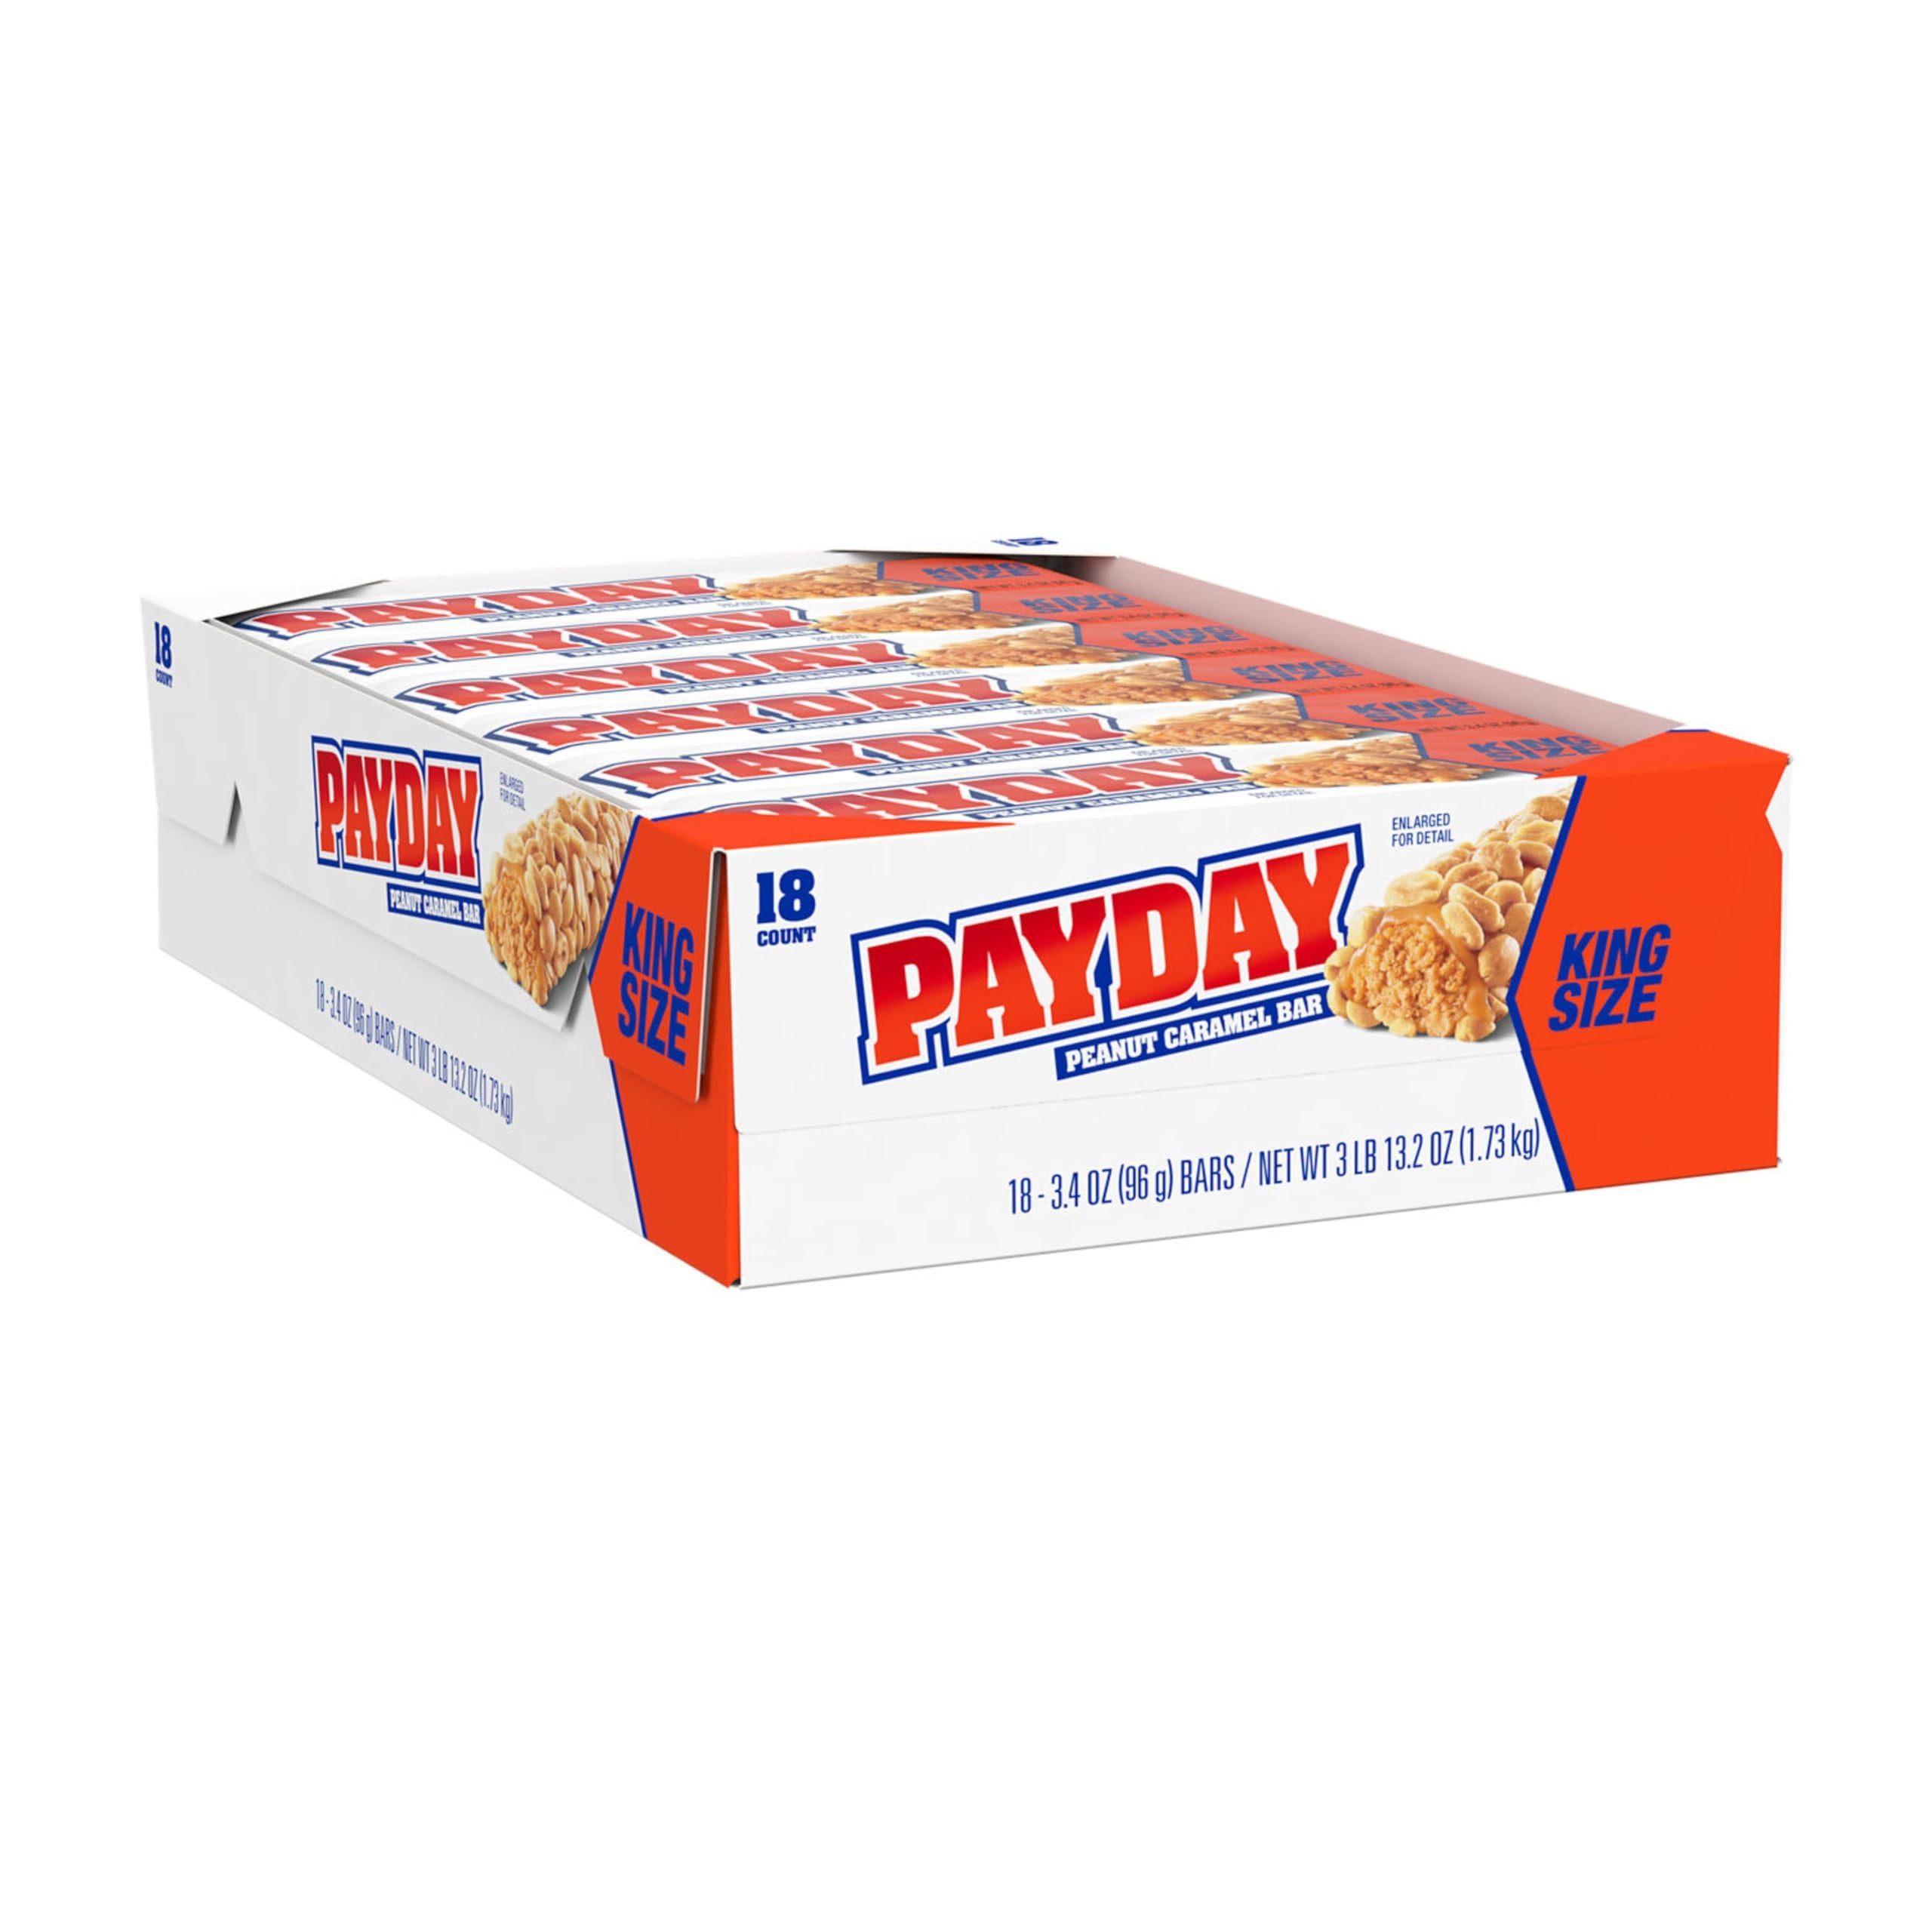
Item Name: PAYDAY Peanut Caramel King Size, Candy Bars, 3.4 oz (18 Count)
Bullet Point 1: Contains eighteen (18) 3.4-ounce PAYDAY Peanut Caramel King Size Candy Bars in a bulk box
Bullet Point 2: King size peanut and caramel bar perfect for snacking on at home, in the office or during your favorite movie
Bullet Point 3: Certified kosher, bulk gluten free caramel and peanut candy bars individually wrapped for freshness that lasts to the final bite
Bullet Point 4: Bring peanut and caramel gift, fundraising, resale and vending candy to birthday parties, anniversary dates and movie marathons to make sure each event is even more exciting
Bullet Point 5: Protein-packed peanuts with a delectable, creamy caramel to hold them all together for a chewy, mouth-watering snack with the perfect salty-sweet finish for Christmas, Valentine's Day, Easter and Halloween candy selections
Value: 61.2
Unit: Ounce

Price: 22.68